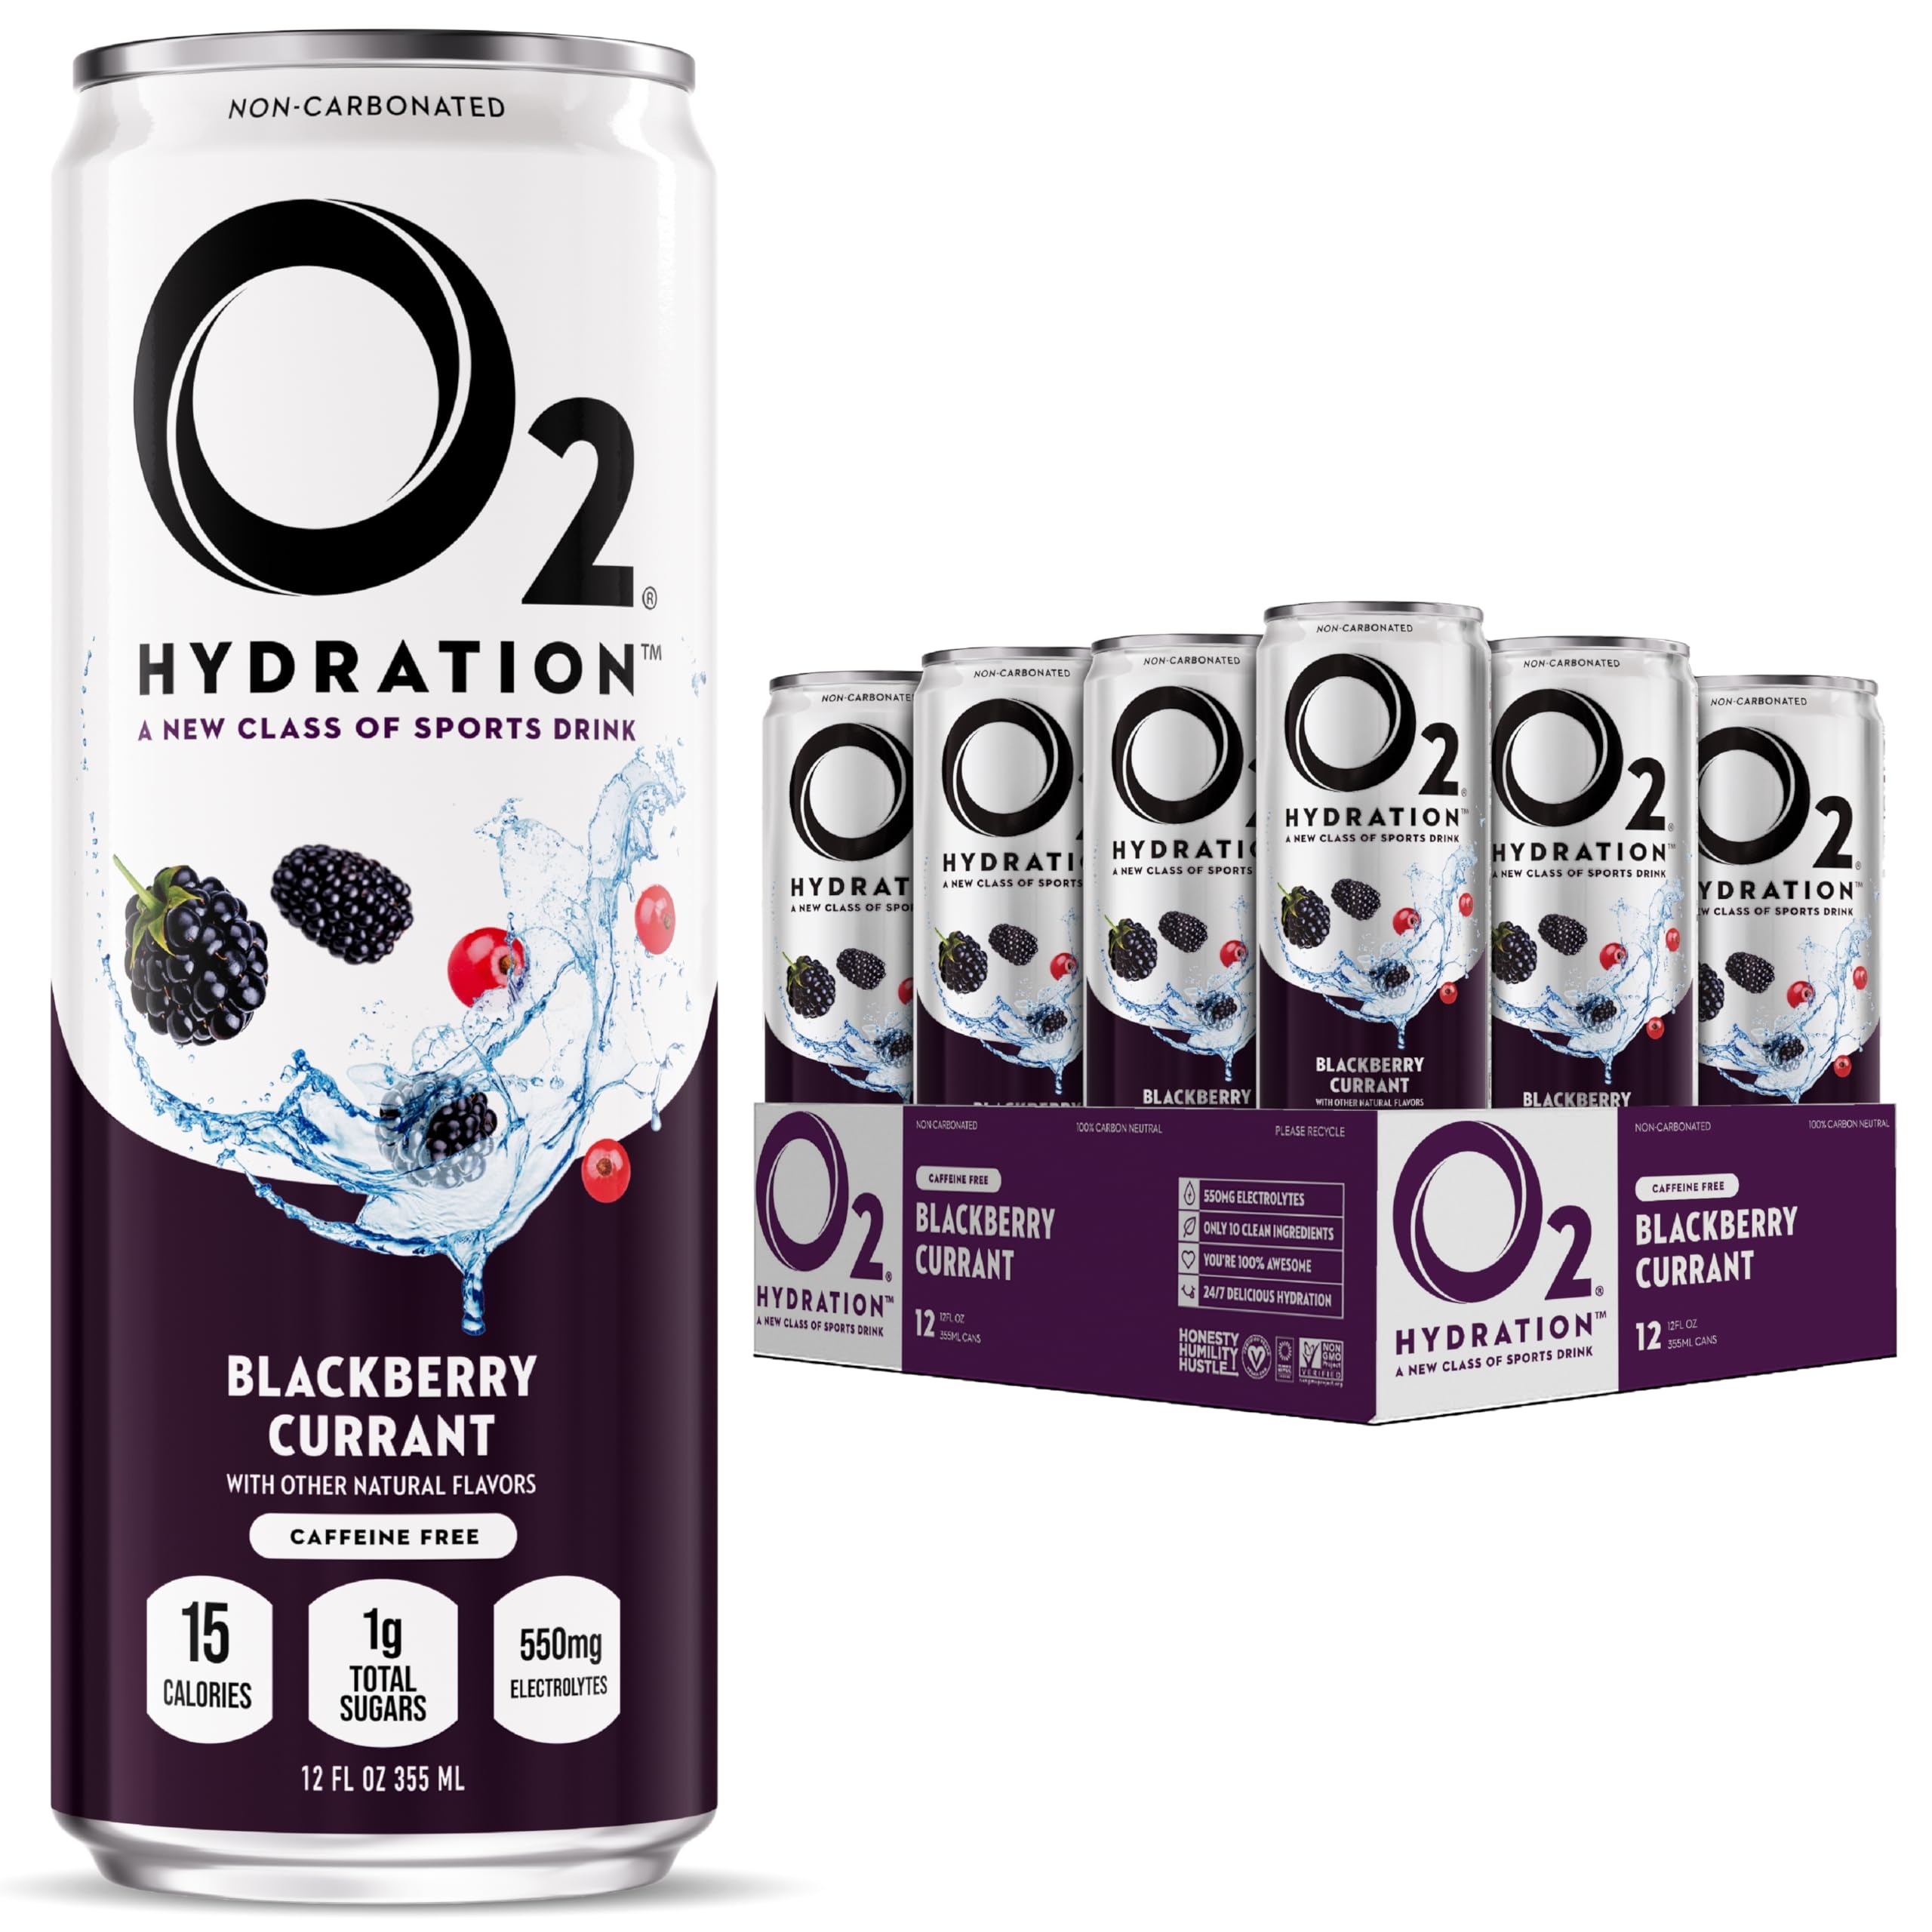
Item Name: O2 Blackberry Currant Post Workout Recovery Drink - Powerful Electrolyte Drink for Daily Hydration
Bullet Point 1: 【HYDRATE & RECOVER FASTER】Hydrate and recover 60% faster with O2's sports recovery drink. O2 has an electrolyte profile modeled on clinical-grade hydration solutions, so you can hydrate more efficiently to feel your best faster.
Bullet Point 2: 【120% MORE ELECTROLYTES THAN LEADING SPORTS DRINKS】O2’s hydration drink optimizes cellular rehydration that helps alleviate muscle cramps and post-workout exhaustion. This can help alleviate muscle cramps, soreness, and fatigue associated with dehydration and high-intensity activity.
Bullet Point 3: 【CONTAINS 7X MORE OXYGEN THAN WATER】O2’s post workout recovery drink has no fizzy gas or syrupy sugars - that stuff just slows you down. Power through PRs and recover fast with smooth, non-carbonated hydration that keeps you feeling light while eliminating excess gas and bloat. Our proprietary oxygenation gives O2 an airy, refreshing flavor you won’t find anywhere else.
Bullet Point 4: 【A NATURAL CAFFEINE SOURCE WHEN YOU NEED IT】O2’s workout drink offers naturally caffeinated flavors when you need clean caffeine without the crash. Green coffee beans deliver a crisp, fresh feeling of mental alertness with no crash. Don’t need the caffeine? Grab a caffeine-free flavor instead for pure, delicious hydration.
Bullet Point 5: 【WHY DOES O2 TASTE SO GOOD?​】With only 15 calories per 12 oz can, and an amazing flavor profile that includes ingredients like real monk fruit, O2’s vegan recovery drink is both healthy and delicious! No junk or fillers, just 10 clean ingredients you can actually pronounce.
Value: 144.0
Unit: Fl Oz

Price: 35.99